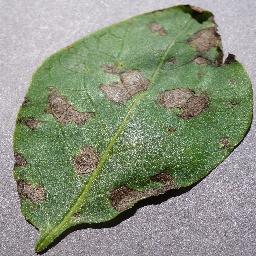
Label: Potato___Early_blight